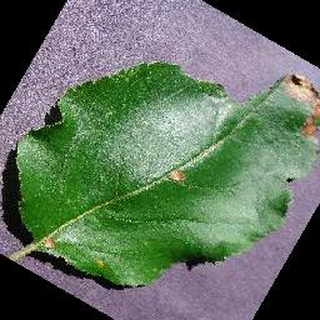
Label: apple_black_rot